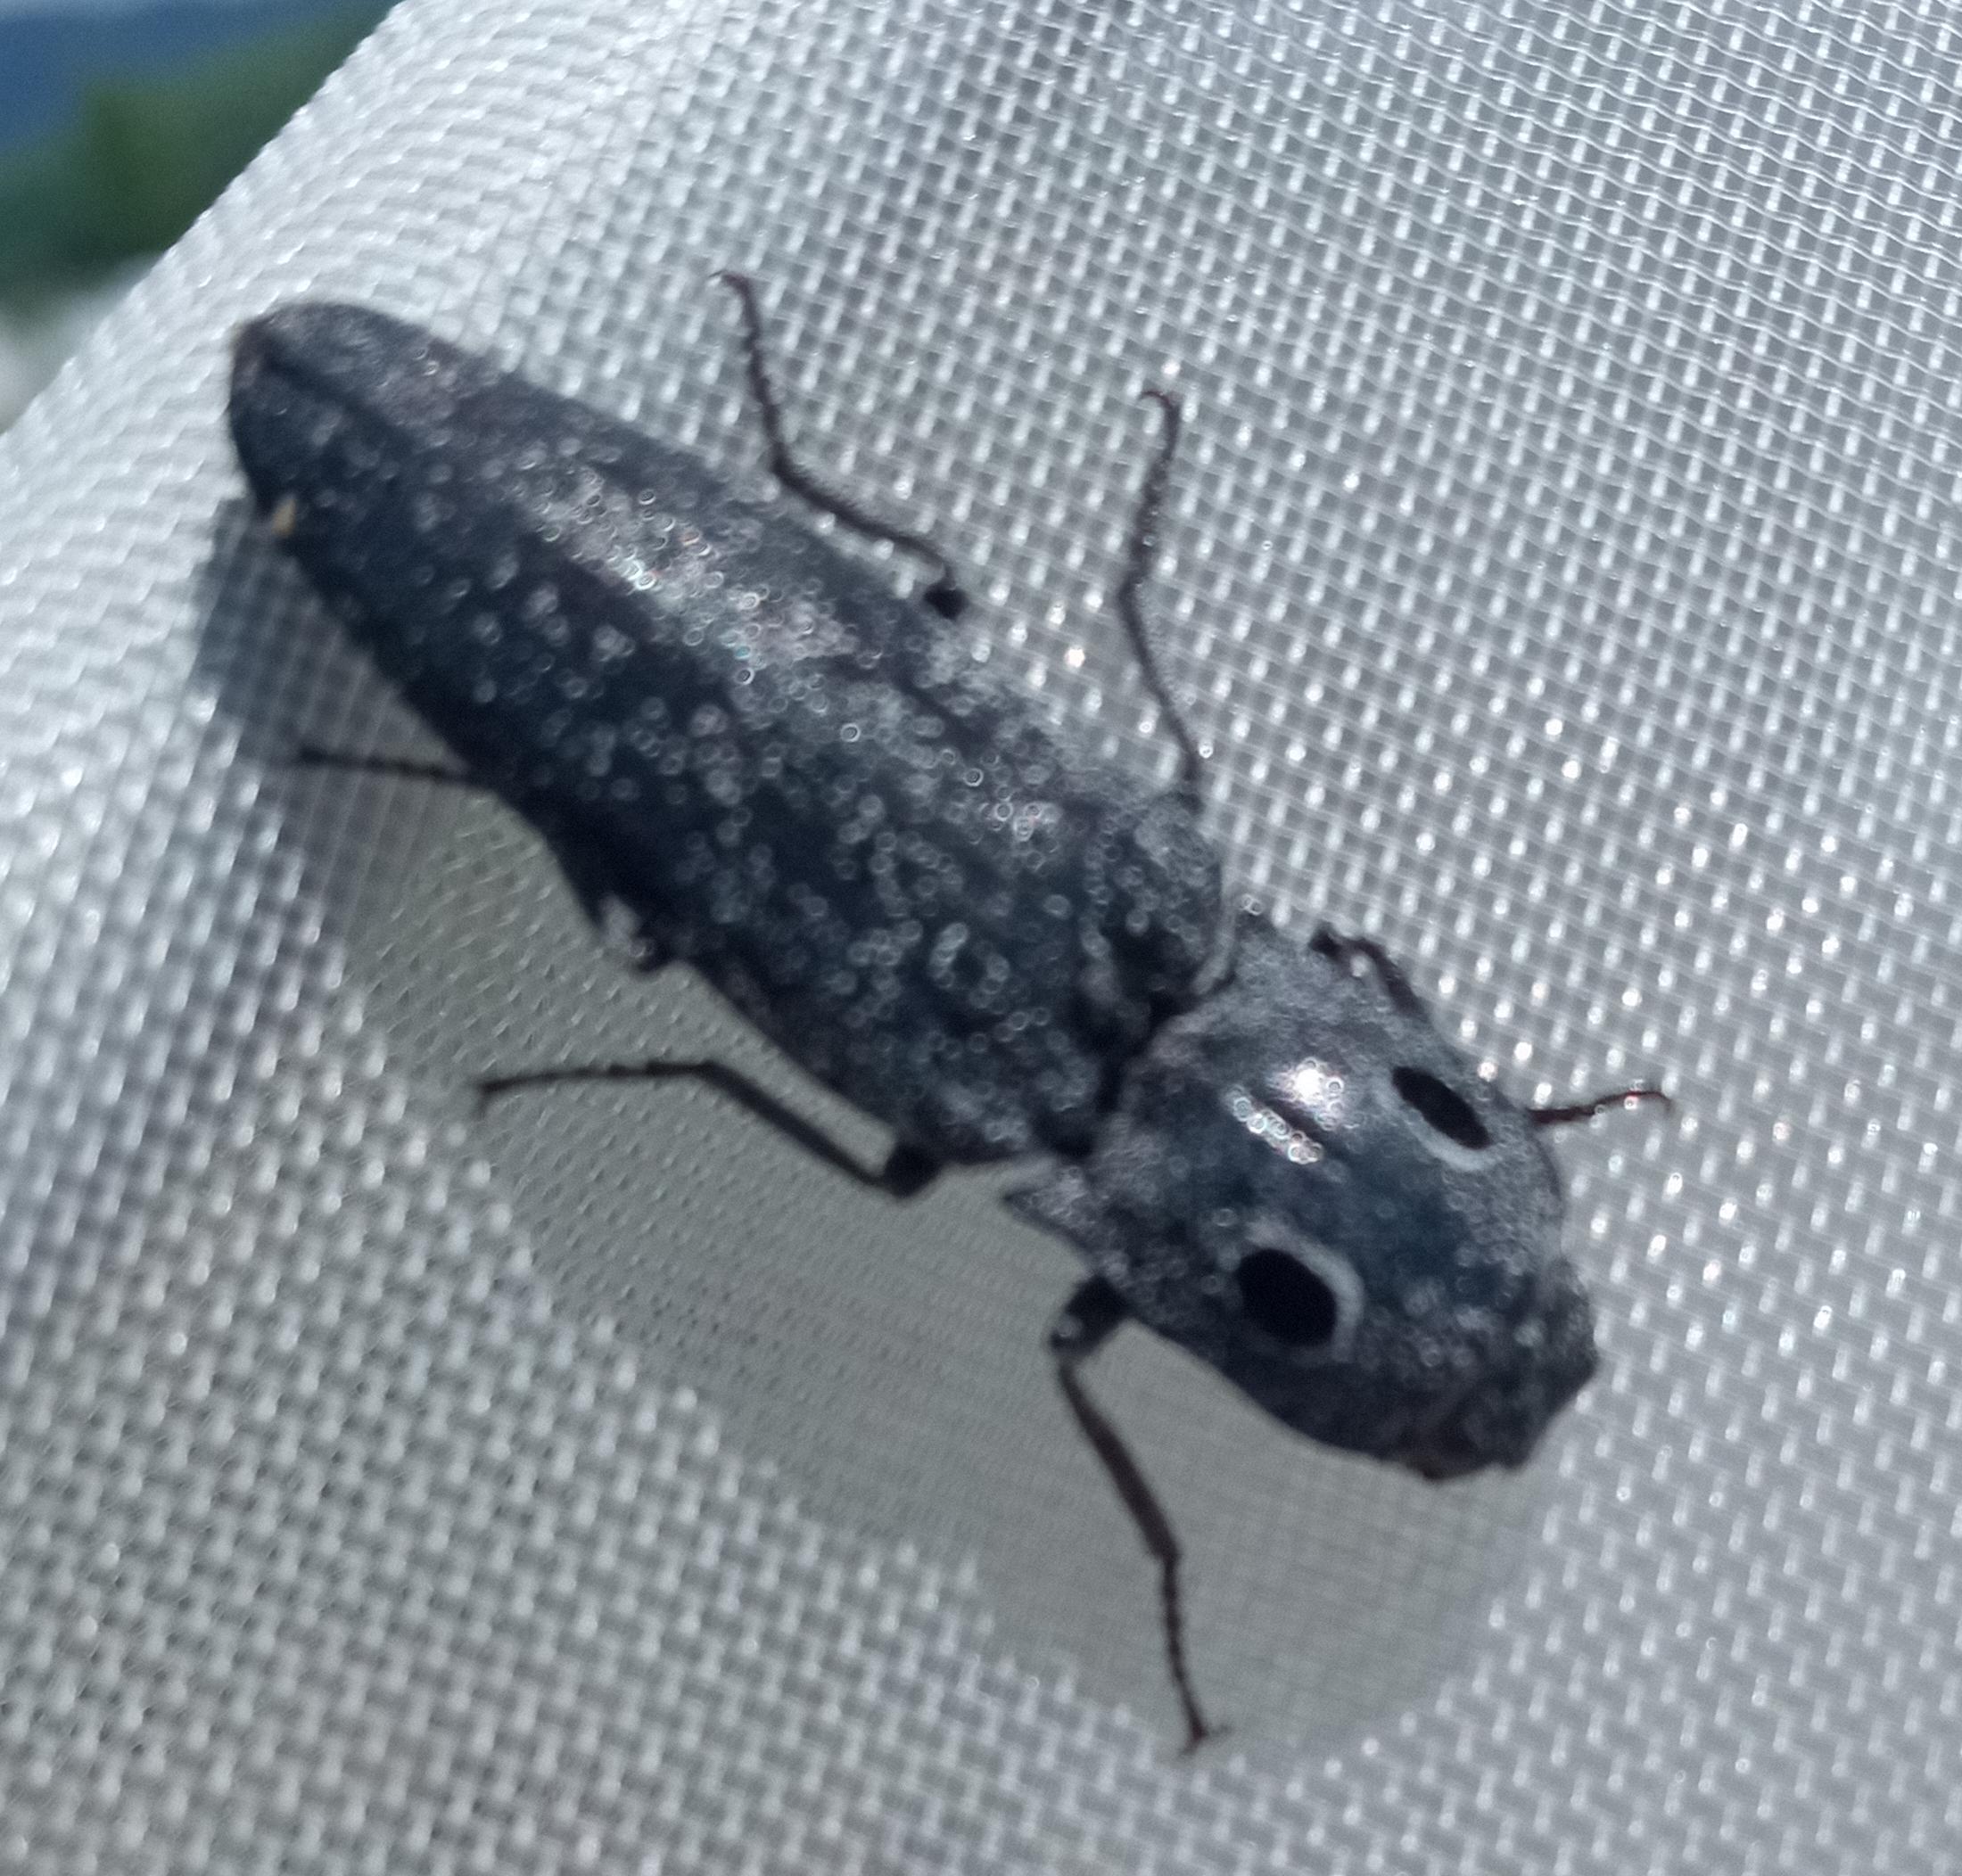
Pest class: clickbeetles_wireworms